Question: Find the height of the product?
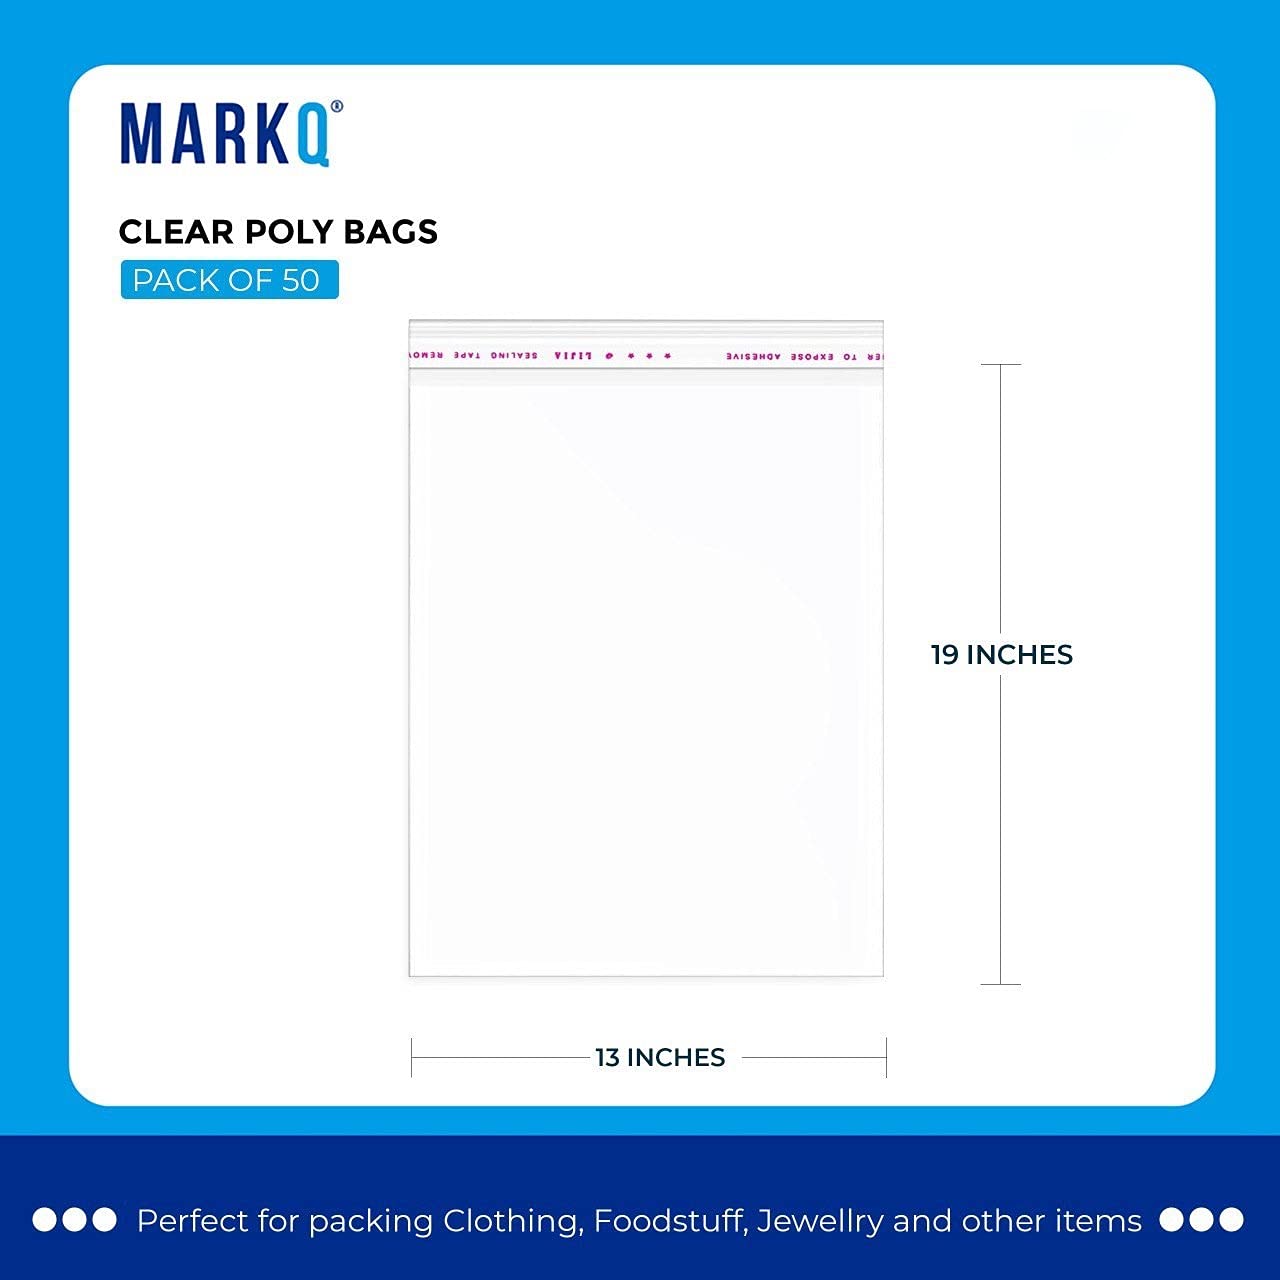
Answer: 19.0 inch